India–Russia relations

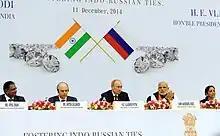
Prime Minister Modi and President Putin at the World Diamond Conference in New Delhi in 2014

The Soviet Union was an important supplier of defence equipment for several decades, and this role has been inherited by the Russian Federation. Between 2012 and 2016, Russia accounts for 68% of India's defense imports, and India and Russia have deepened their Make in India defence manufacturing cooperation by signing agreements for the construction of naval frigates, KA-226T twin-engine utility helicopters (joint venture (JV) to make 60 in Russia and 140 in India), Brahmos cruise missile (JV with 50.5% India and 49.5% Russia). Between 2013 and 2018, Russia accounted for 62% of arms sales to India. According to the SIPRI, Russia was the largest supplier of arms to India in both 2013–17 and 2018–22, but its share of total Indian arms imports fell from 64% to 45% while France emerged as the second largest supplier between 2018 and 2022.